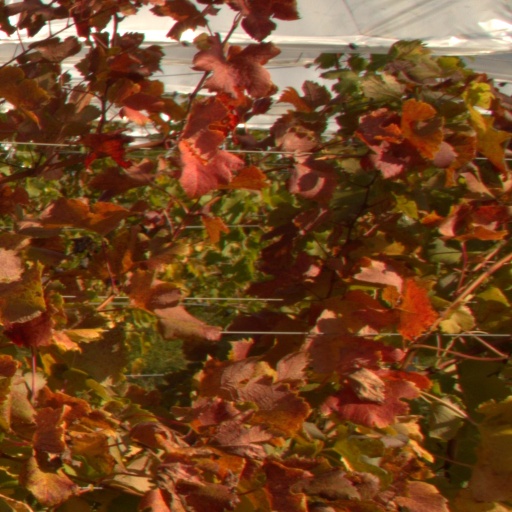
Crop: grape